Henry Every

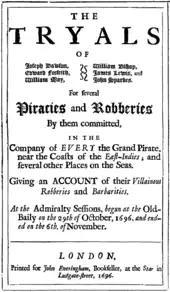
The title page of the report issued in 1696 by the High Court of Admiralty following the trial of Every's crew

British author and pirate biographer Charles Johnson suggested that, after attempting to sell his diamonds, Every died in poverty in Devon after being cheated out of his wealth by Bristol merchants. It is, however, unclear how Johnson could have discovered this. If Every was known to be living in poverty, it is most likely that he would have been apprehended and the large bounty on his head collected. So ascribing this fate to Every may have been a type of moral propagandizing on Johnson's part. Others have suggested that after Every changed his name, he settled in Devon and lived out the rest of his life peacefully, dying on 10 June 1714; however, the source for this information is "The History and Lives of All the Most Notorious Pirates and their Crews" (London: Edw. Midwinter, 1732), considered an unreliable (and slightly expanded) reprint of Johnson's "General History". In October 1781 John Knill, the Collector of Customs at St Ives, Cornwall, held a meeting with a supposed descendant of Every who stated that his "father had told him that Captain Every, after wandering about in great poverty and distress, had died in Barnstaple, and was buried as a pauper ..."